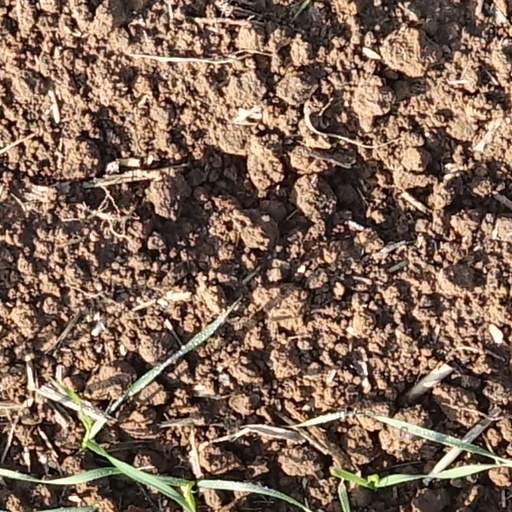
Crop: wheat